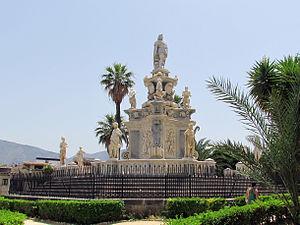
Le théâtre de marbre est un monument baroque de la ville de Palerme, érigé en 1662 sur la place devant le palais royal aussi connu comme le Palais des Normands, maintenant appelée Piazza del Parlamento.
Nunzio Morello était un sculpteur et poète italien, né à Palerme en 1806 et mort dans cette même ville en 1878.